Hail

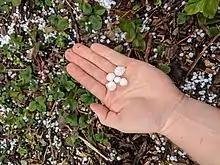
Hand holding hail in a strawberry patch

Hail can cause serious damage, notably to automobiles, aircraft, skylights, glass-roofed structures, livestock, and most commonly, crops. Hail damage to roofs often goes unnoticed until further structural damage is seen, such as leaks or cracks. It is hardest to recognize hail damage on shingled roofs and flat roofs, but all roofs have their own hail damage detection problems. Metal roofs are fairly resistant to hail damage, but may accumulate cosmetic damage in the form of dents and damaged coatings. In 2023, hailstorms cost the United States $46 billion in damage to cars, roofs, and crops, according to the Insurance Institute for Business & Home Safety (IBHS).